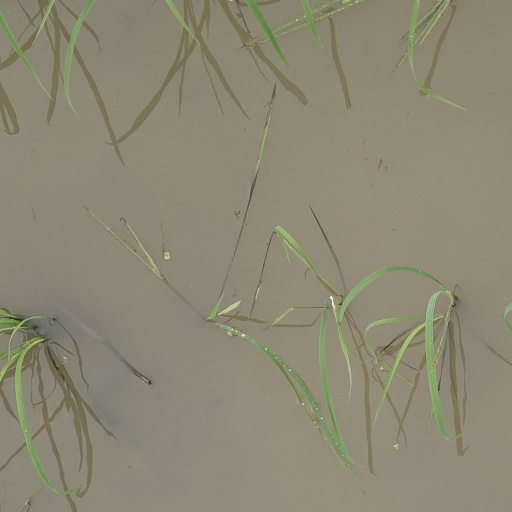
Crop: rice